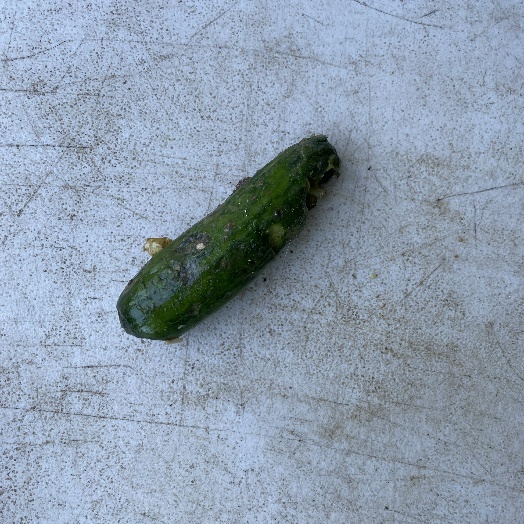
Label: generalcompost